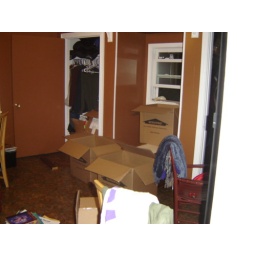
boxes of stuff in the office